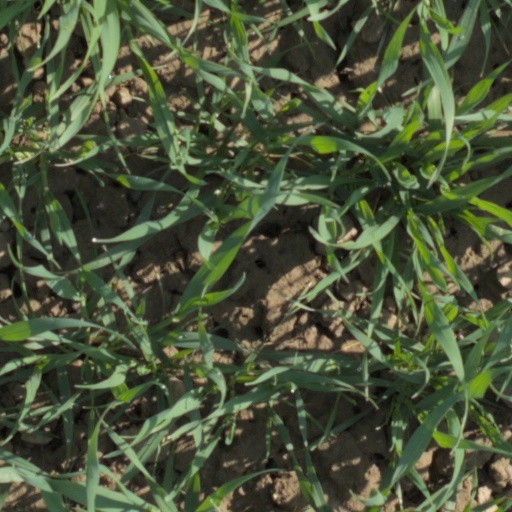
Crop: wheat